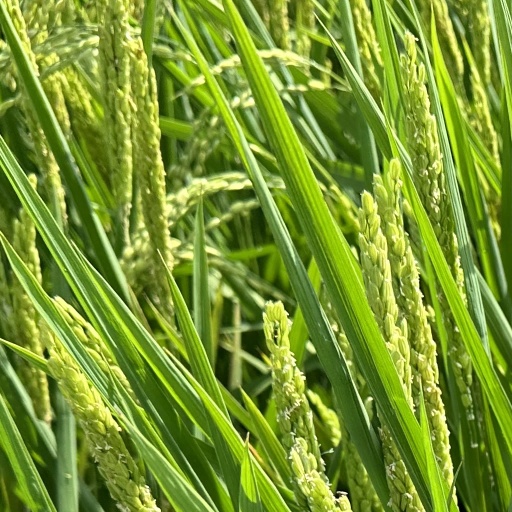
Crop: rice